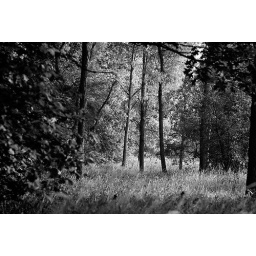
sunset in forest (in black & white)